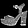
Label: Sandal